John Maitland (accountant)

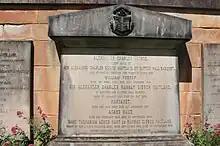
Grave of Sir Alexander Charles Gibson Maitland. John Maitland's stone is partially covered on the left

Mr Maitland’s last illness was a rapid one, and, as he usually enjoyed good health, and seemed to possess a robust constitution, his death came with sudden and stunning surprise on his numerous friends and the public at large as mentioned in several obituaries. On Tuesday, 29 August 1865, he attended to his official duties in apparent health. Returning in the afternoon to his residence— that summer at Swinton Bank, near Peebles—he complained of what, for the three following days, appeared to be influenza. On Saturday, however, this illness assumed a more serious aspect; and, with occasional interruptions of his consciousness, he sank beneath the attack, and on Wednesday, 6 September, breathed his last. He was buried in the Grange Cemetery, near the grave of Chalmers, by the north wall. he headstone gives dates which agree with Disruption Worthies rather than the dates in Burke's Peerage. William S. Anderson, College Curator and Office Caretaker, dedicated his "A Guide to the Free Church of Scotland College and Offices" to John Maitland. It also features Maitland's portrait from the Disruption painting on the front cover showing Maitland holding the plan of the Free Church Offices with Mr David Cousin, the architect. The Guide also has a photograph of Norman MacBeth's painting of Maitland on page 32.